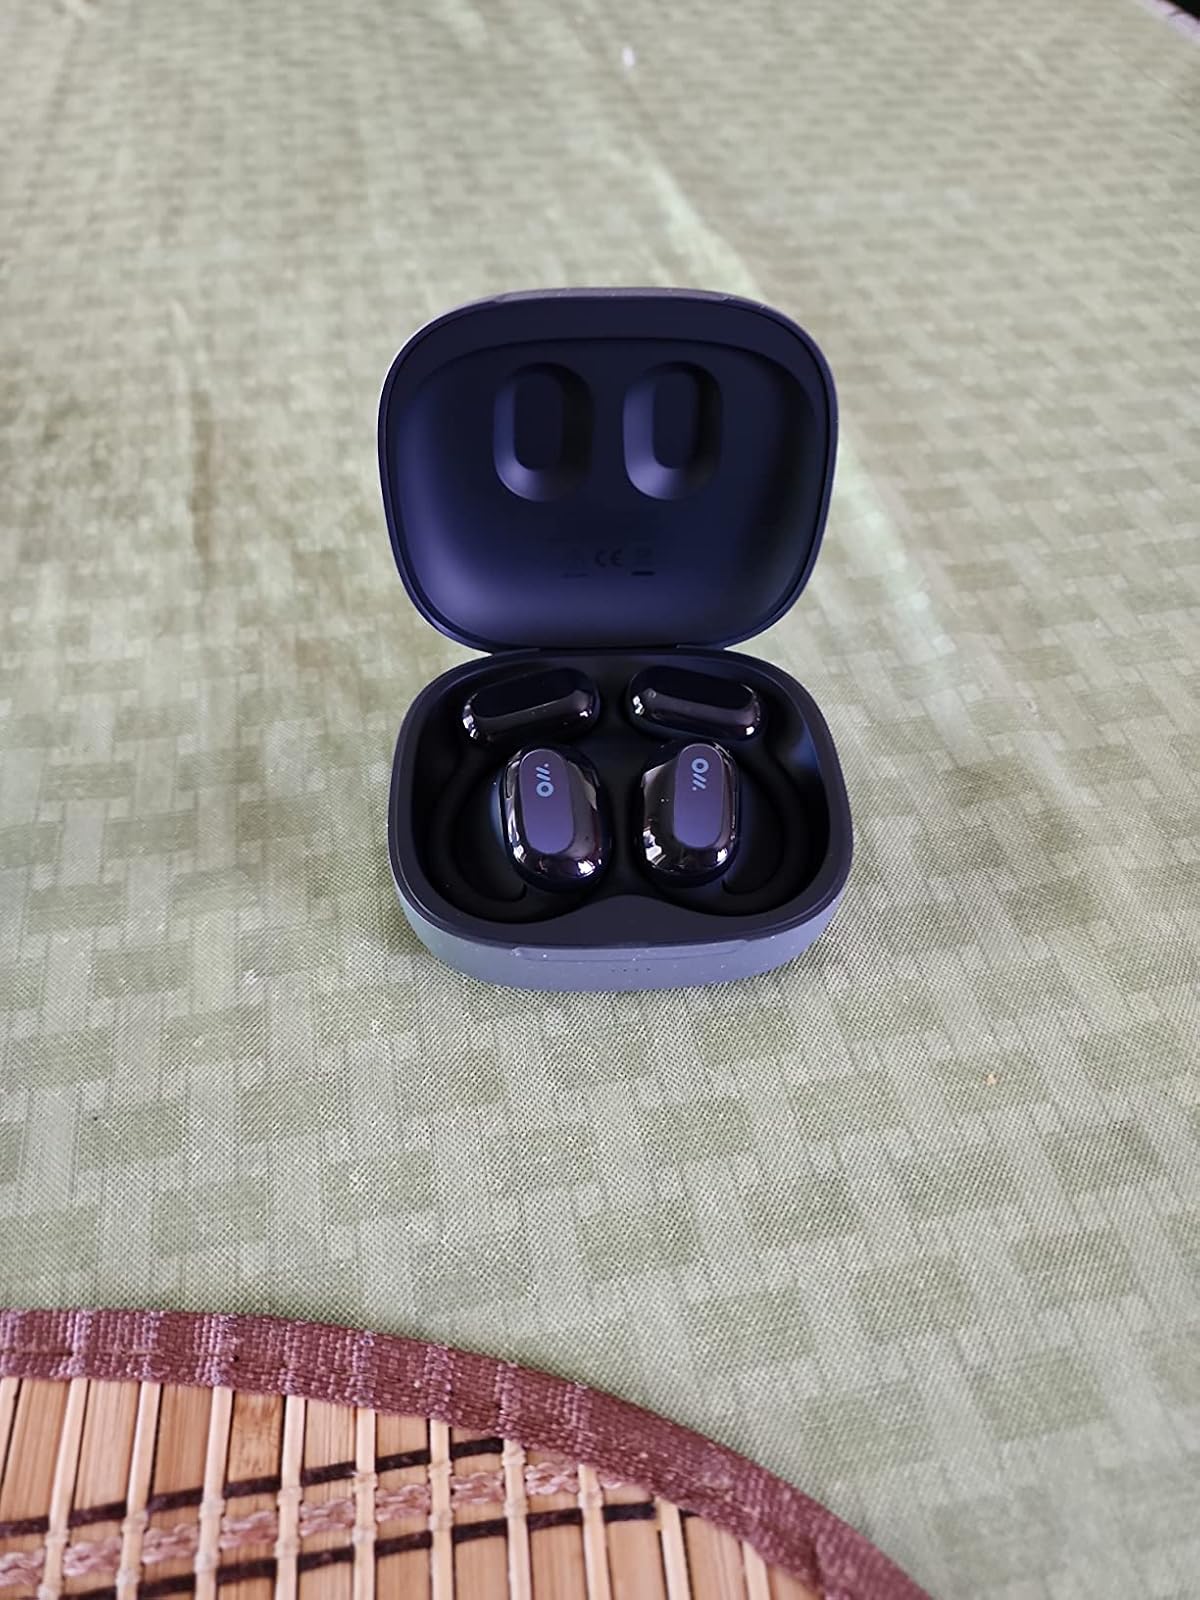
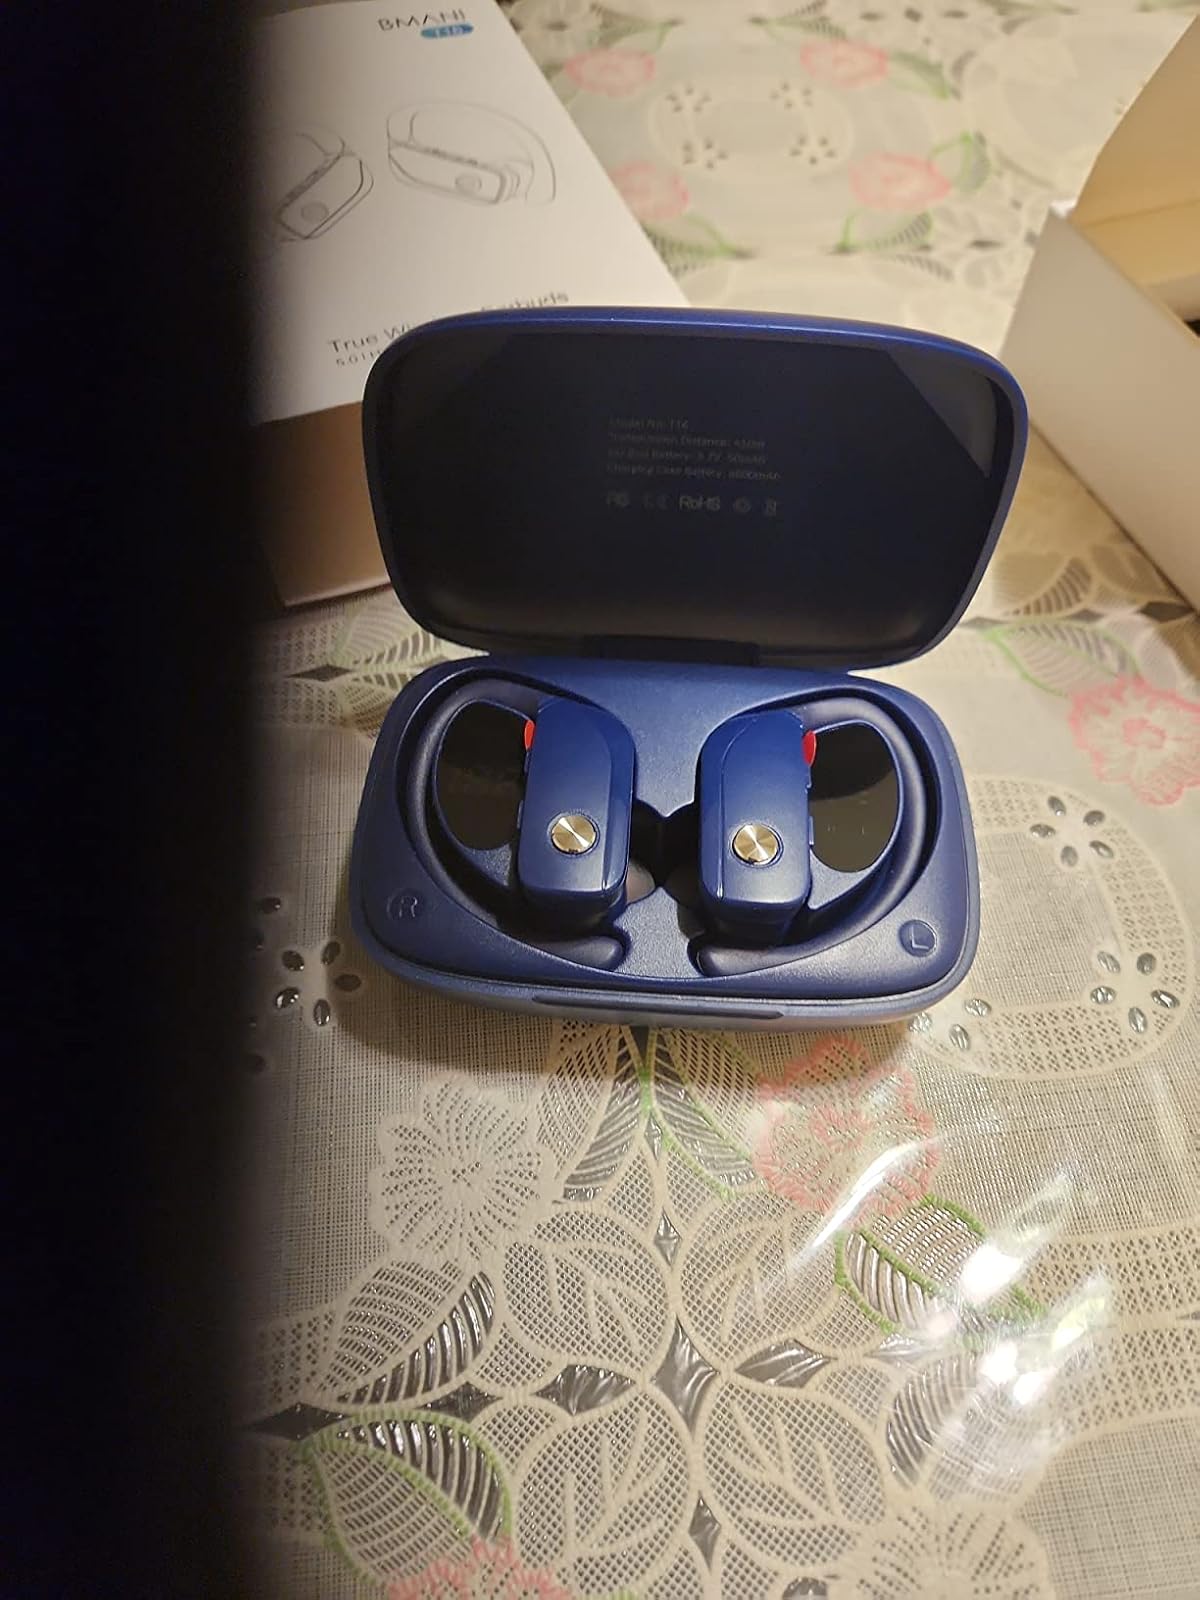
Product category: earbuds
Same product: no